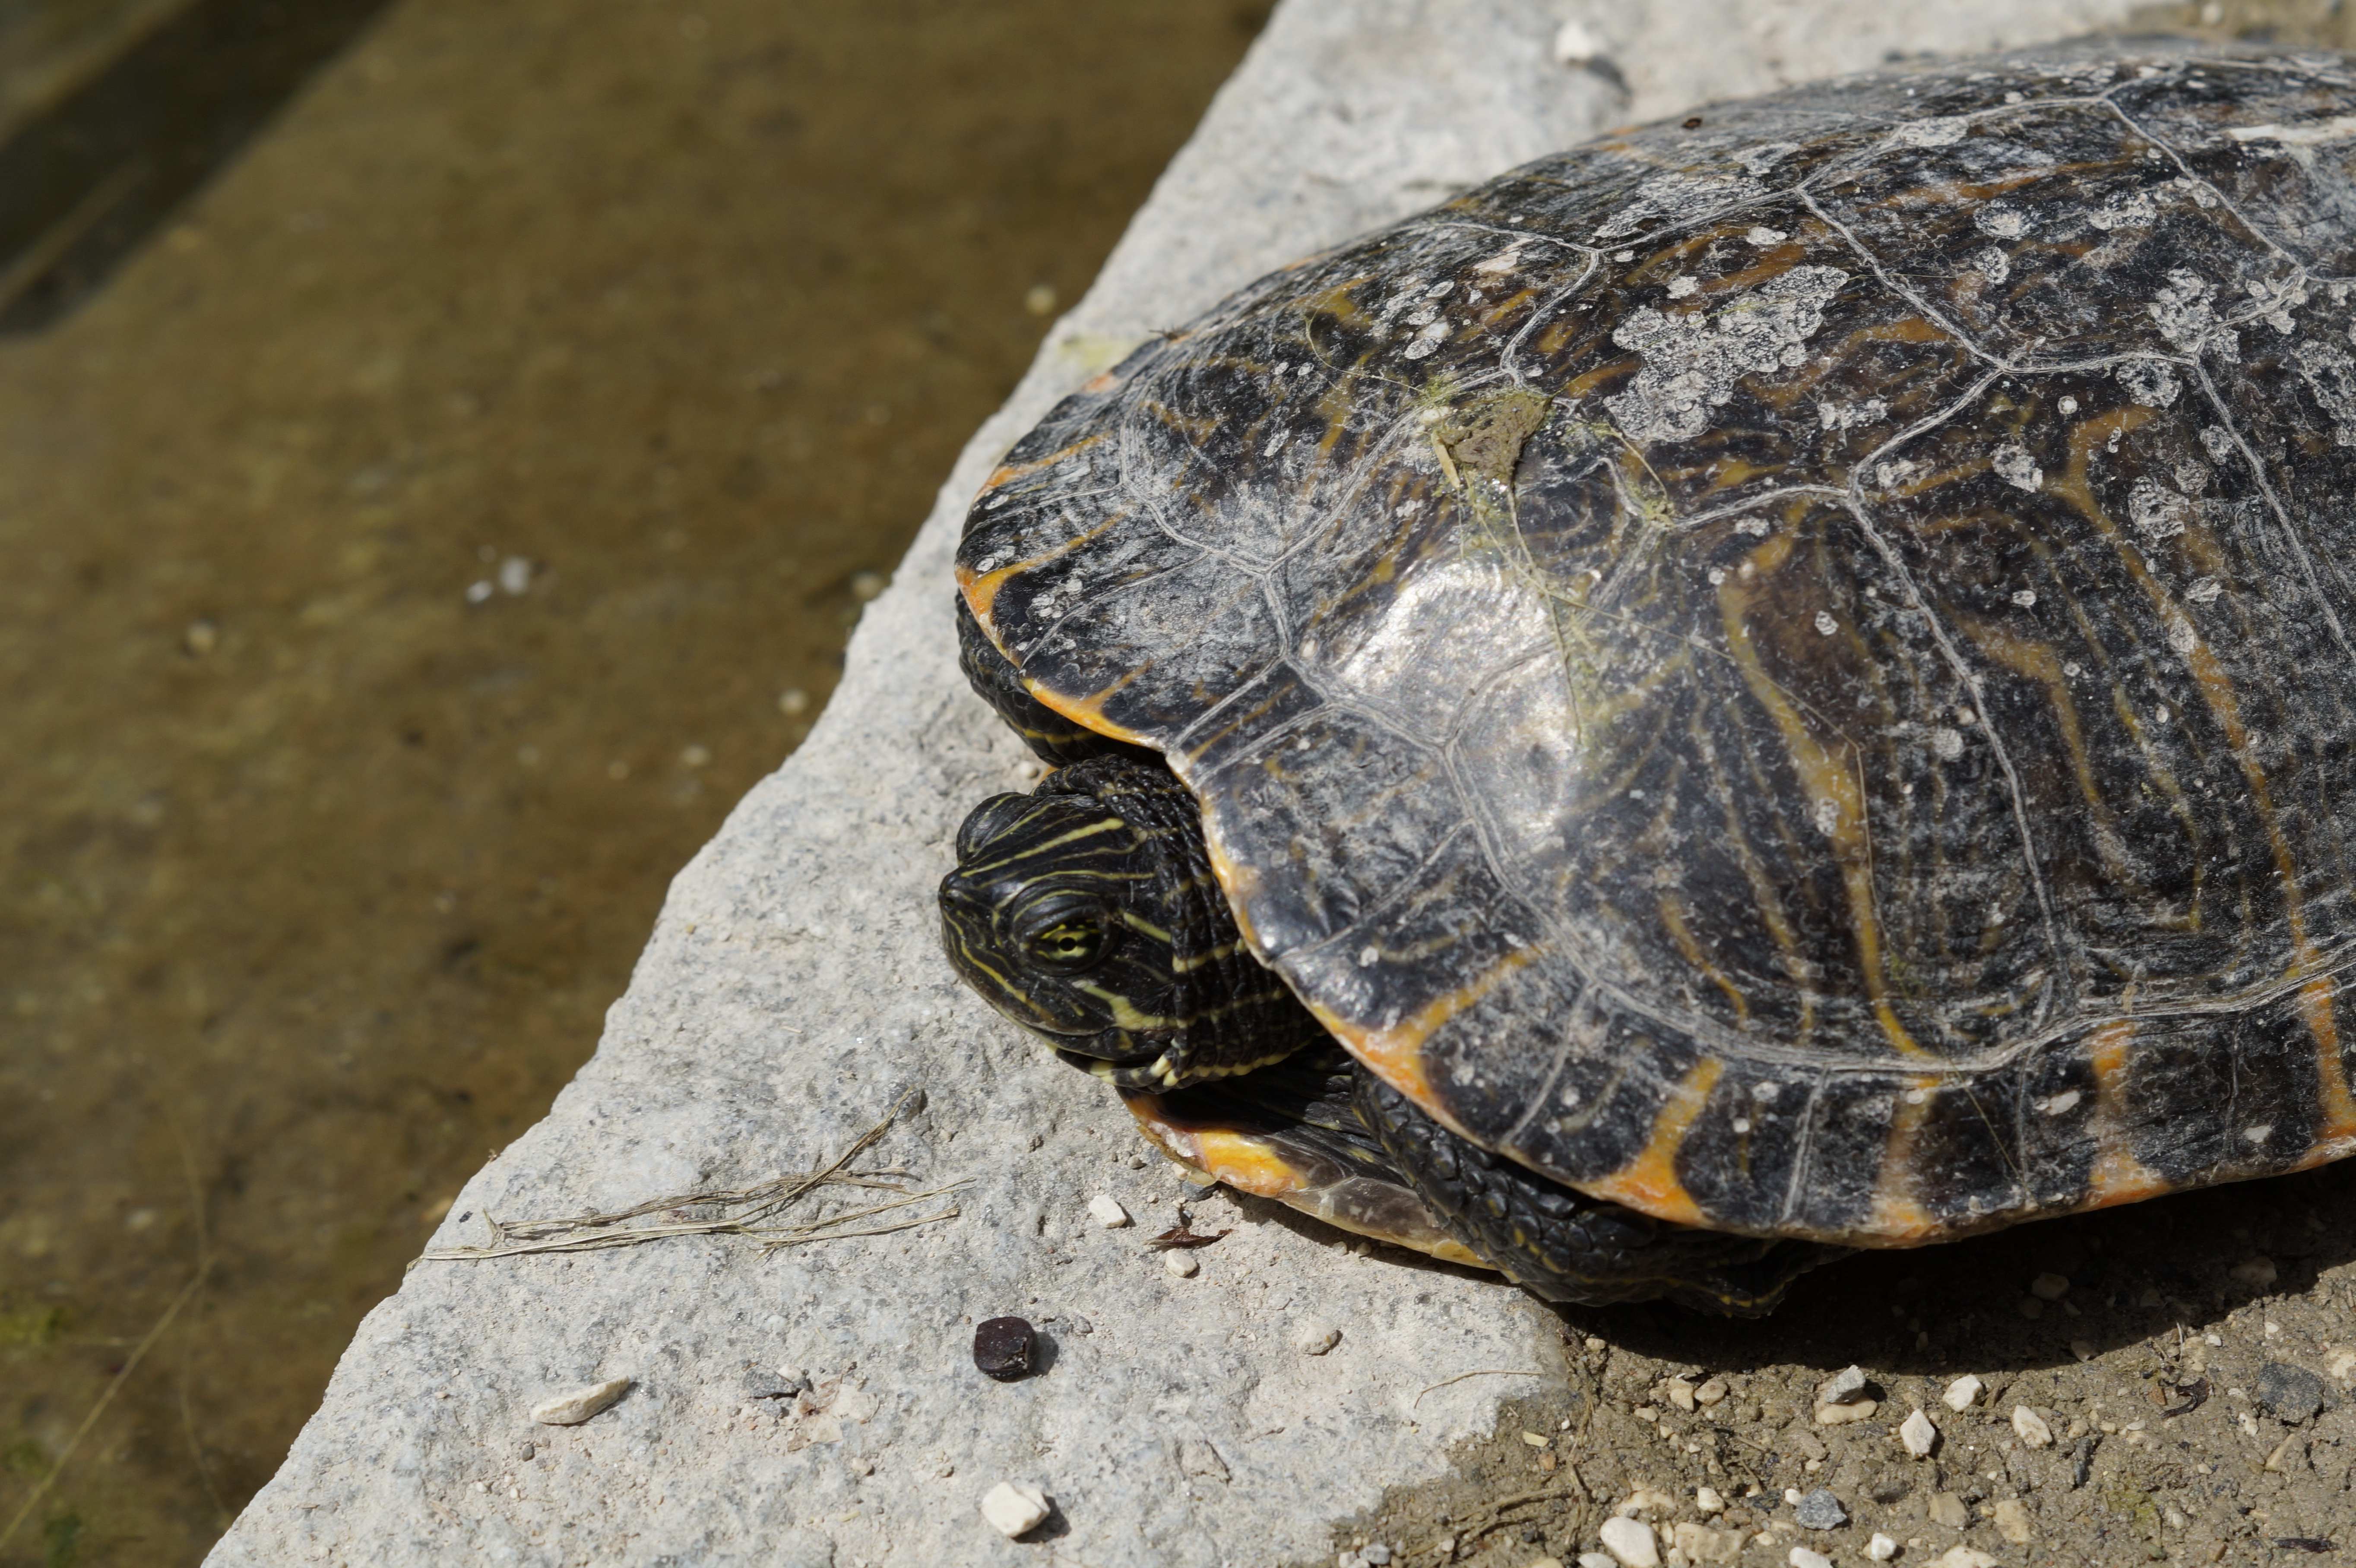
water, animal, wildlife, pattern, portrait, biology, turtle, sea turtle, reptile, close, fauna, bank, drawing, head, tortoise, vertebrate, hidden, protection, box turtle, protect, animal portrait, panzer, at the pond, water turtle, on the water, common snapping turtle, on the shore, emydidae, drawn head, move head